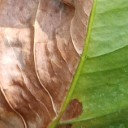
Label: Phoma